USS Billfish (SSN-676)

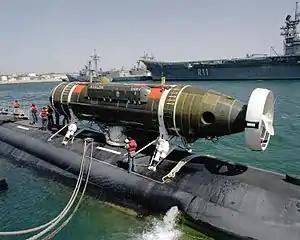
The "Mystic"-class deep submergence rescue vehicle DSRV-2 "Avalon" aboard "Billfish".

Upon her commission, she was assigned to Submarine Development Group Two, based in Groton, Connecticut. She was deployed to the Mediterranean, participating in fleet exercises and tactical and sonar development tests. She was awarded the Battle Effectiveness Award for her performance in the Development Group.